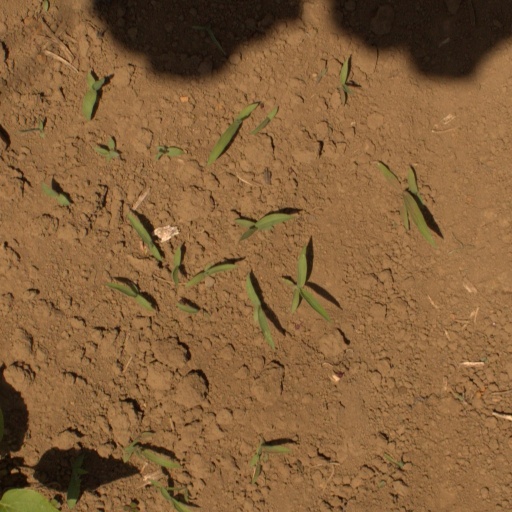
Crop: Jerusalem artichoke